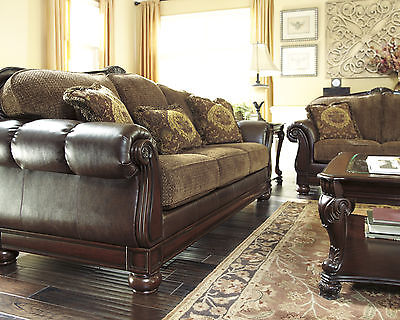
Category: sofa